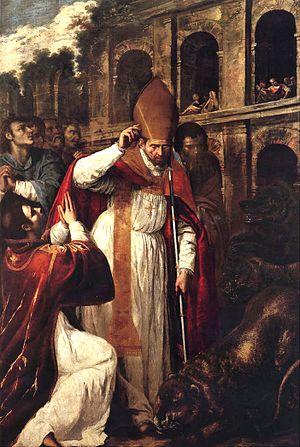
Proculus était diacre de Pouzzoles dans l'évêché de Bénévent en 305. fêté le 18 octobre.